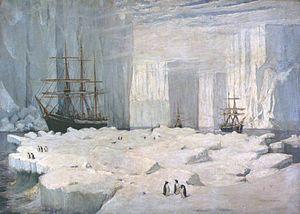
La Dundee Whaling Expedition est une expédition en Antarctique.